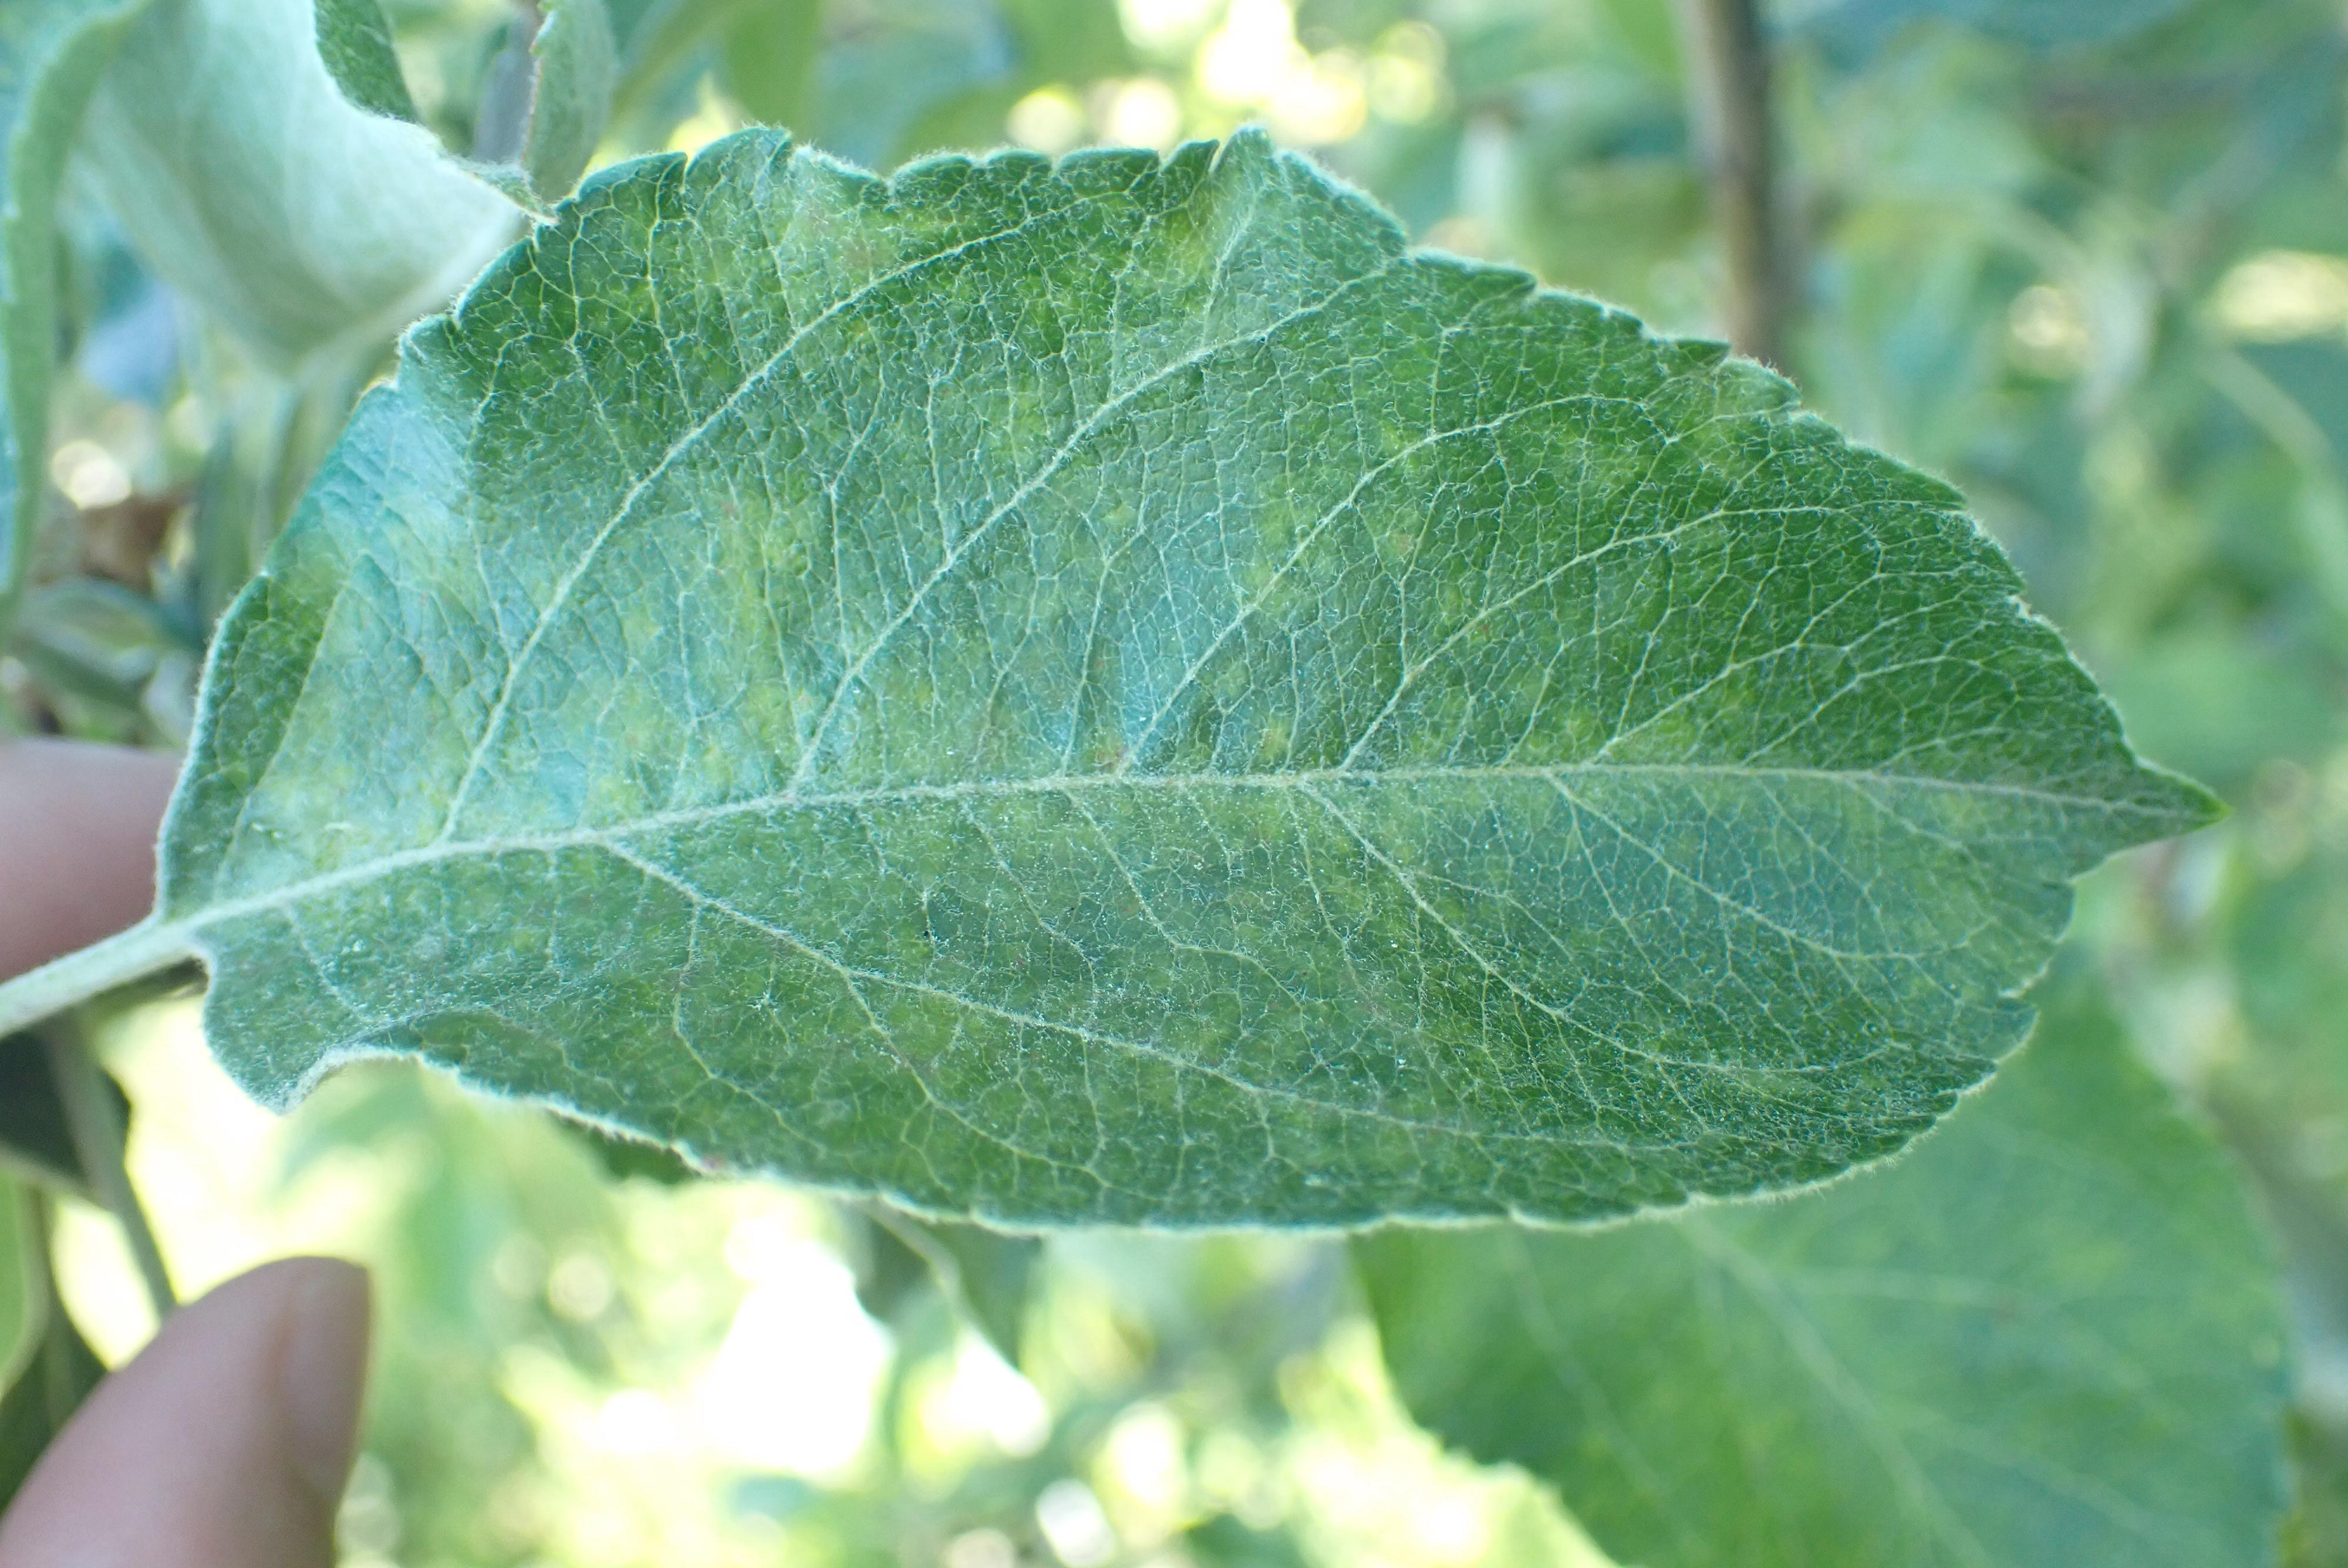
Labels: scab